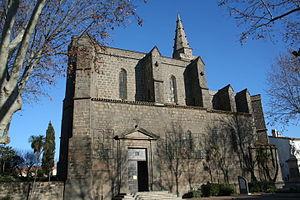
Vias (Hérault) - Façade sud de l'église Saint-Jean-Baptiste (XIVe - XVe siècles).
L'église Saint-Jean-Baptiste est une église catholique située à Vias, en France.